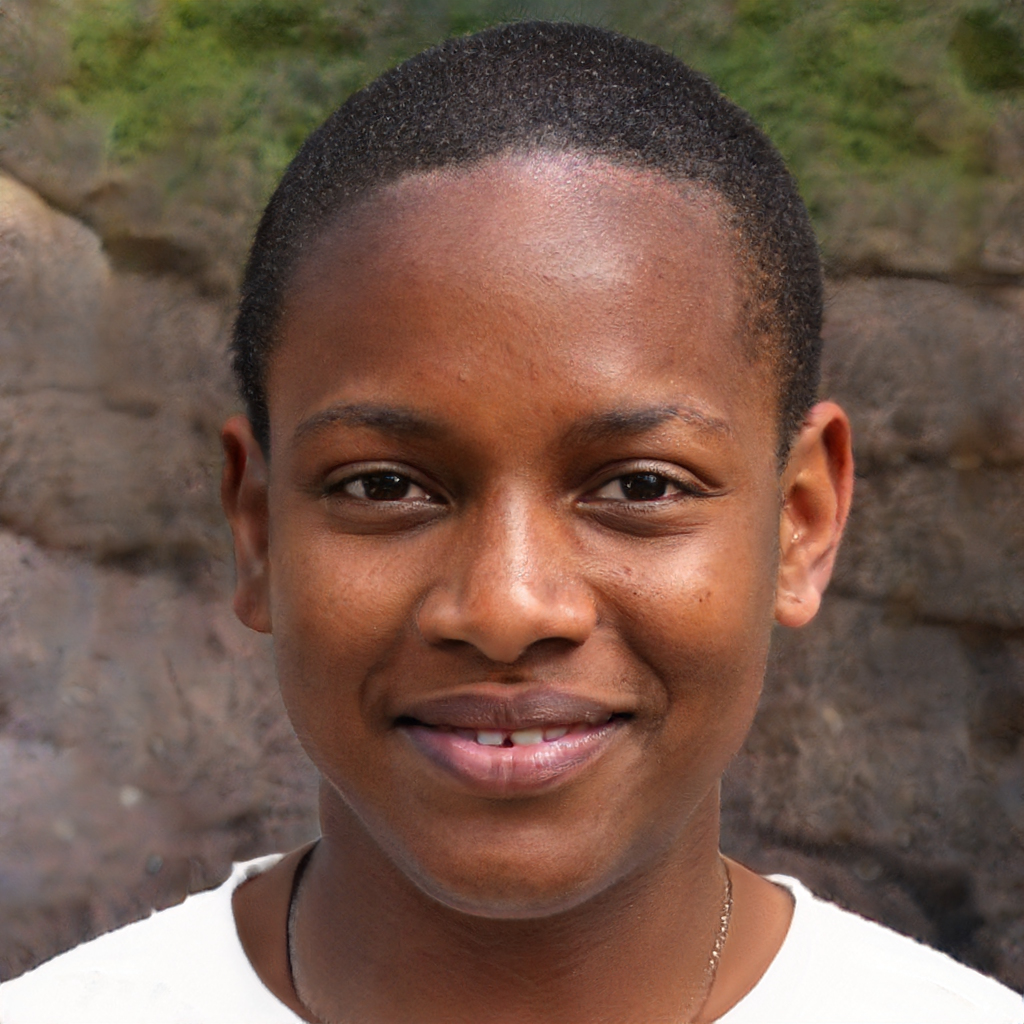
Gender: Male